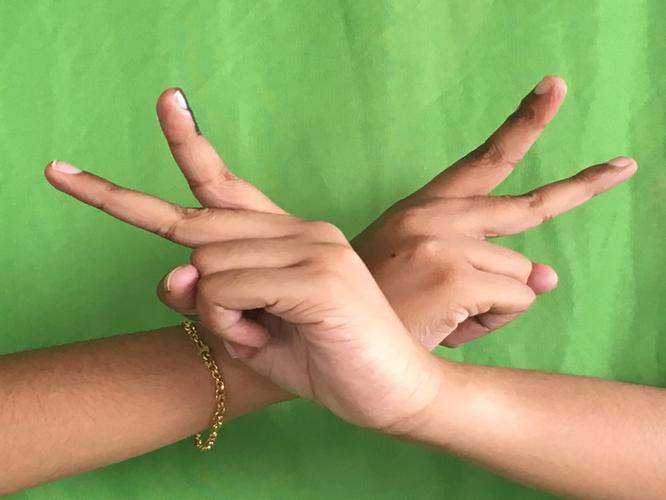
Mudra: Kartariswastika
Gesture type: double_hand